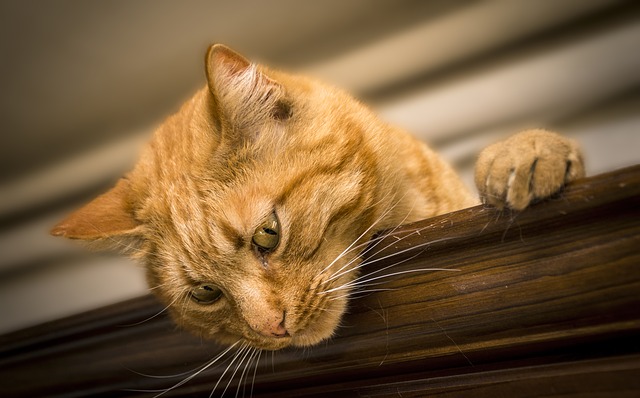
Label: cat